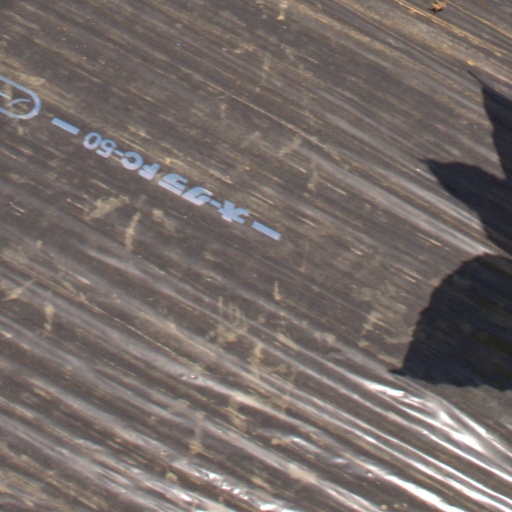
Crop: Jerusalem artichoke